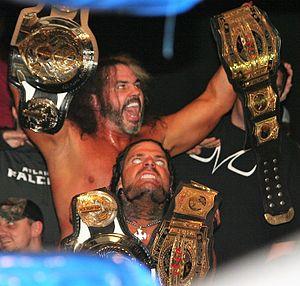
The Hardy Boyz ou The Hardys était une équipe de catcheurs face composée des deux frères Jeff Hardy et Matt Hardy.